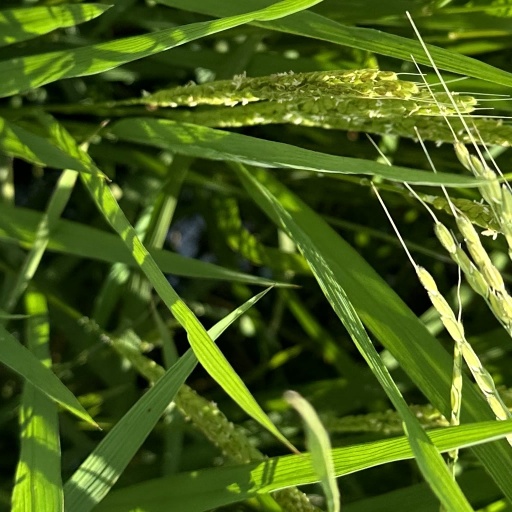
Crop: rice